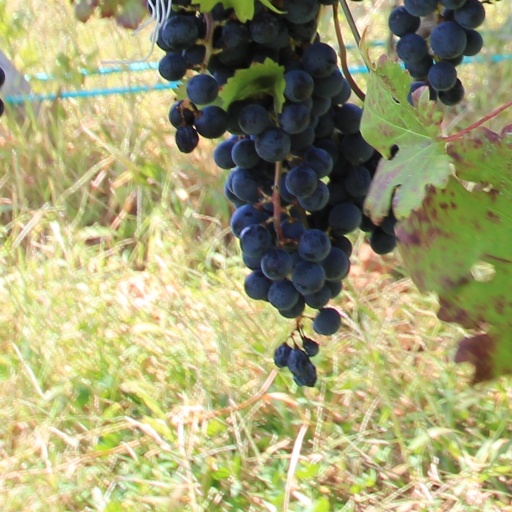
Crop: grape